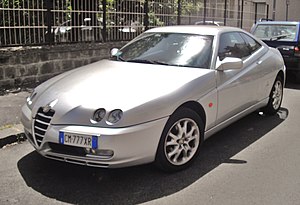
Alfa Romeo GTV / GTV (1994−2005)
Alfa Romeo GTV (2003−2005)
Alfa Romeo GTV var en sportscoupé fra Alfa Romeo. Den første generation kom på markedet i starten af 1974 på basis af Alfa Romeo Alfetta, mens den anden generation kom på markedet i foråret 1994 sammen med den nye Alfa Romeo Spider efter en længere pause og bygget frem til slutningen af 2005.